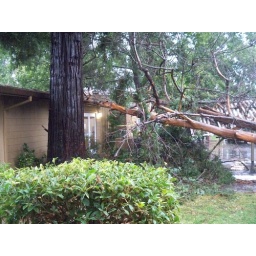
If it wasn't for the pine tree that got in the way it would have hit the building in front of it